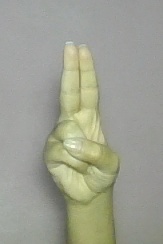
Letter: taa